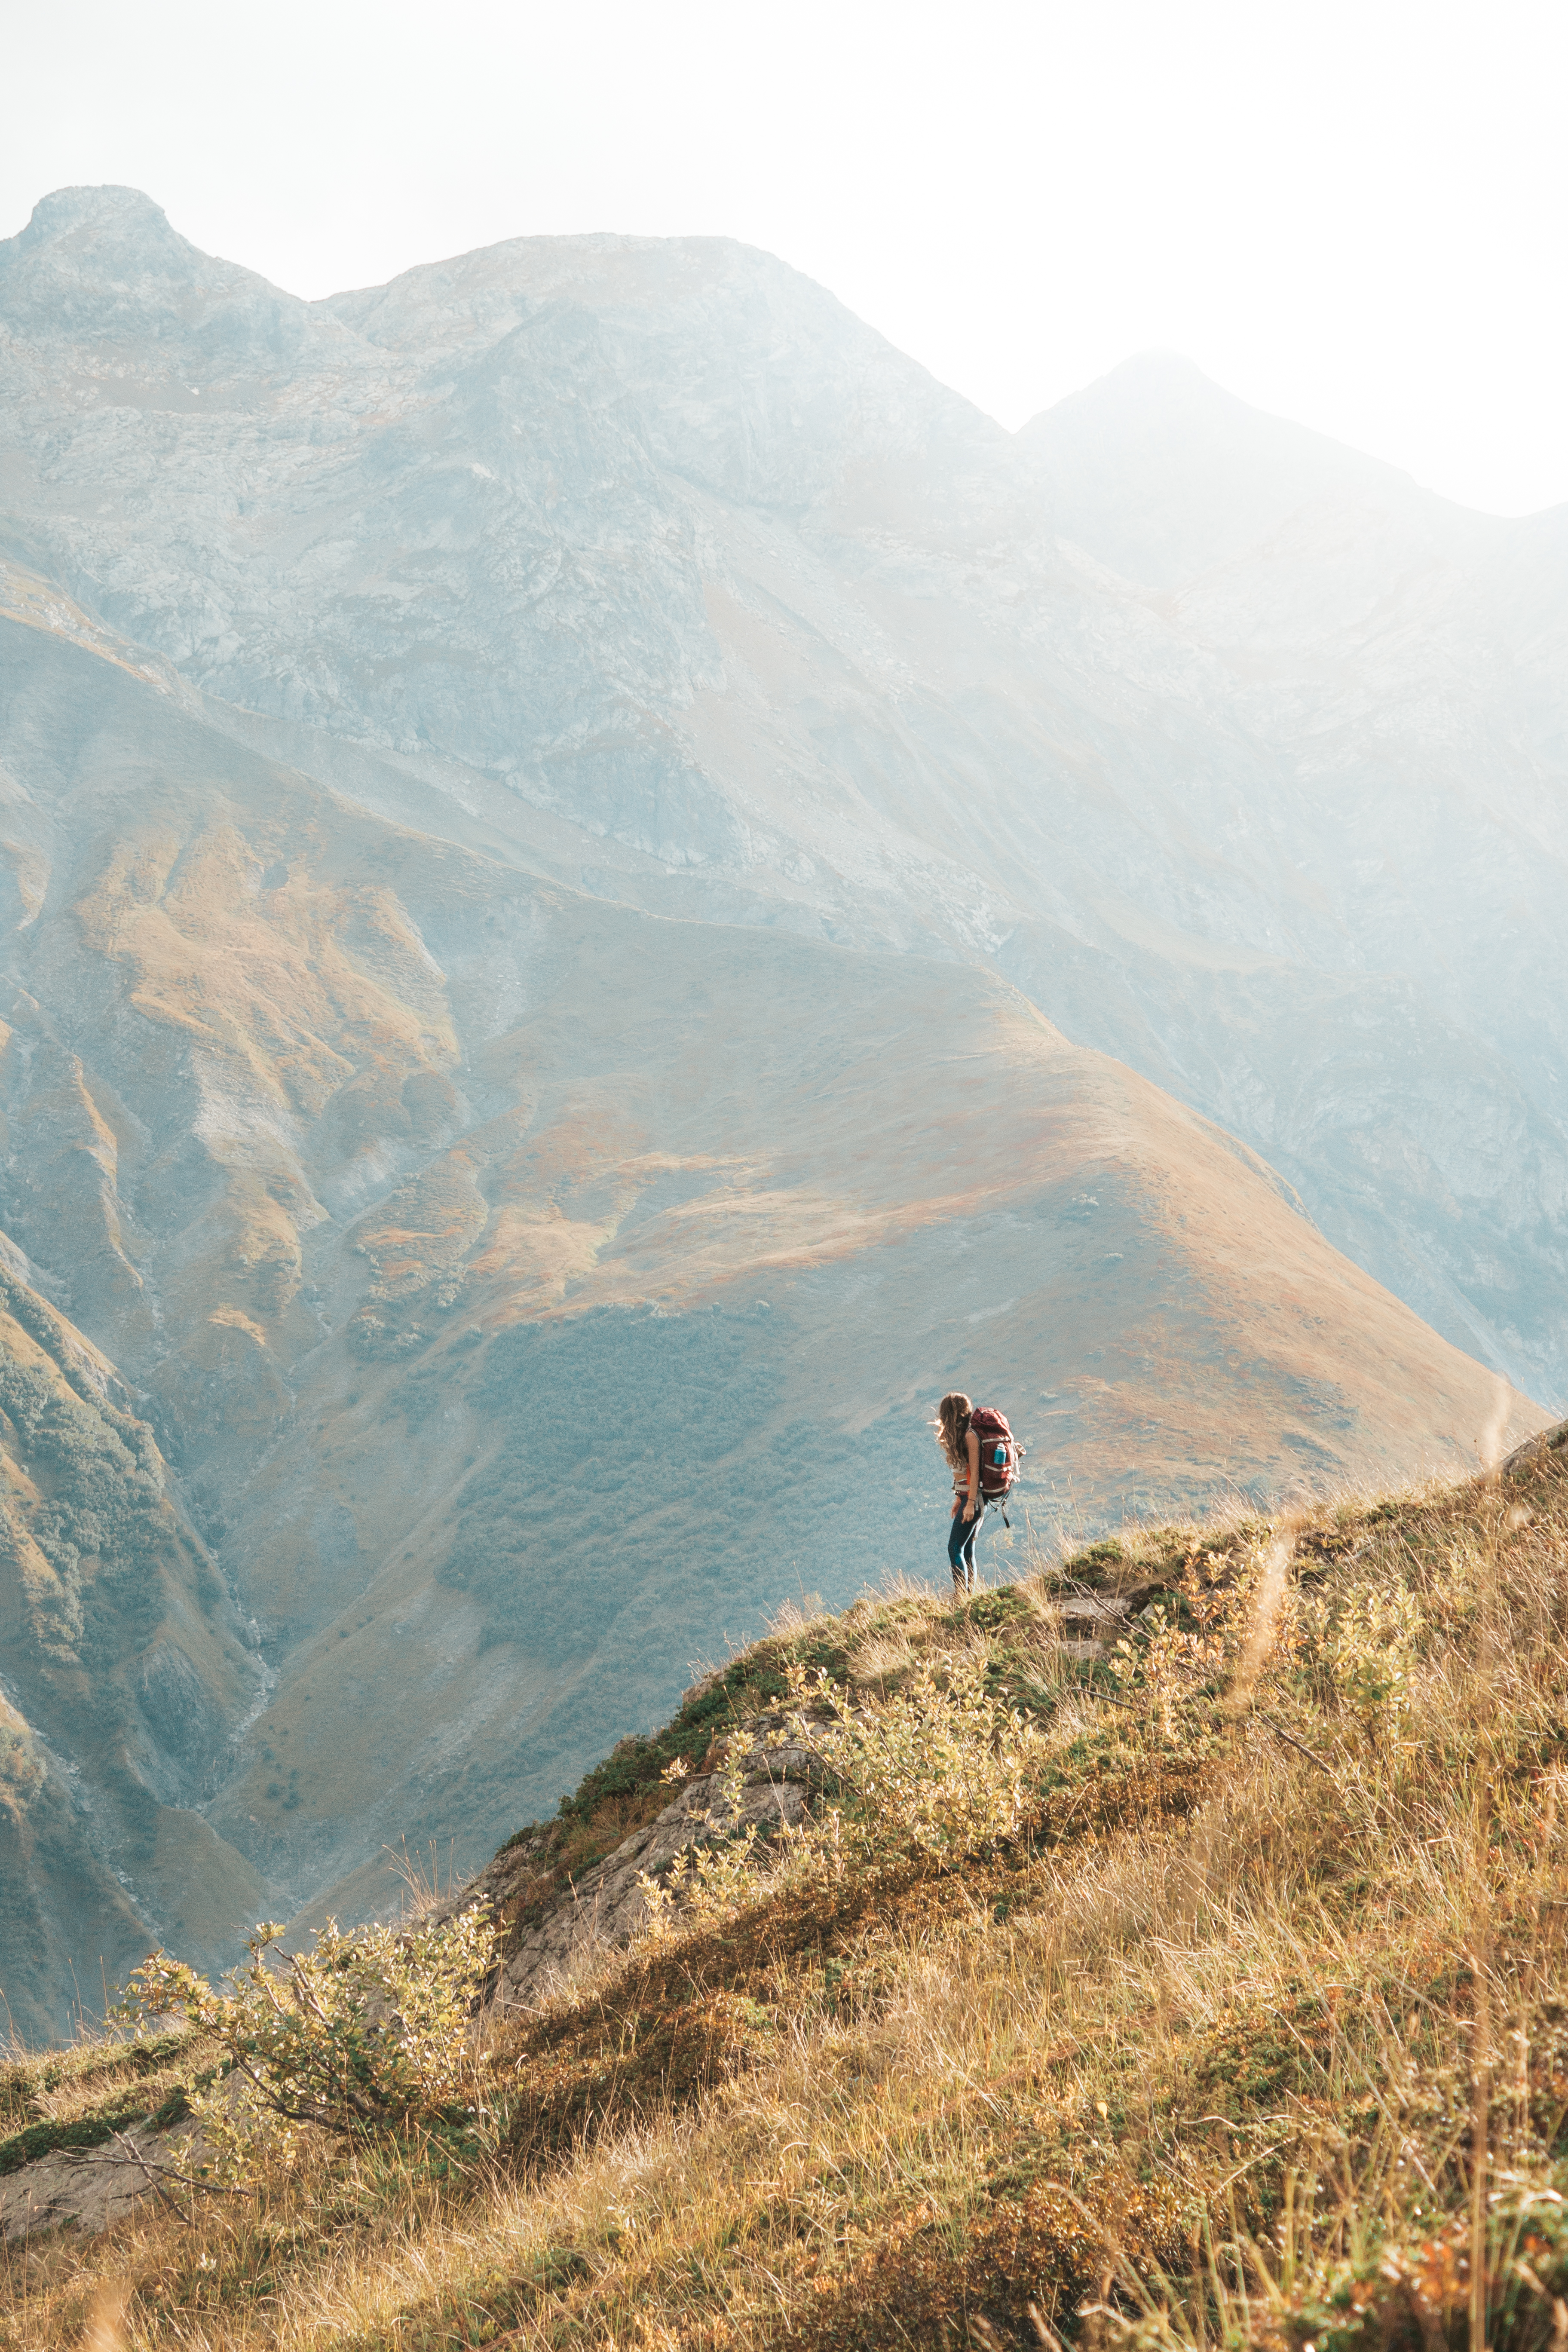
mountainous landforms, mountain, ridge, sky, highland, atmospheric phenomenon, wilderness, hill, fell, mountain range, adventure, landscape, terrain, recreation, cloud, hill station, valley, rock, hiking, national park, slope, cliff, alps, wadi, vacation, trail, tourism, mountain bike, grassland